Italians (film)

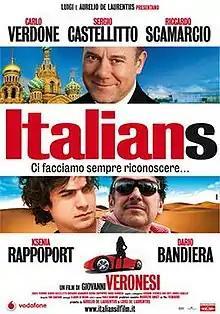

Italians is a 2009 Italian comedy film written and directed by Giovanni Veronesi. For this film Paolo Buonvino won the Silver Ribbon for best score. the film also received three nominations at David di Donatello for best score, best sound and best special effects.